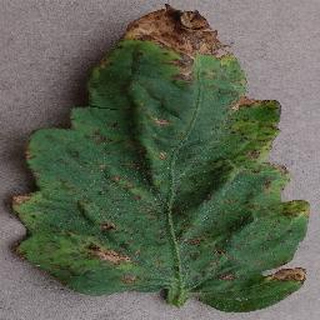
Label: tomato_bacterial_spot